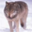
Label: wolf